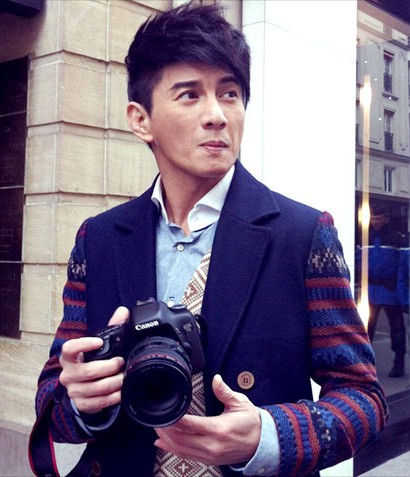
อู๋ ฉีหลง

| name = อู๋ ฉีหลง
| image = Nicky Wu with Canon camera on the streets of Paris 20120207.jpg
| birthname = อู๋ ฉีหลง
| spouse = ม้า หย่าซู|หม่า ย่าซู (พ.ศ. 2549 - พ.ศ. 2552)หลิว ซือซือ (พ.ศ. 2558- ปัจจุบัน)
| othername = นิกกี้ วู Nicky Wu, นิโคลาส วู Nicholas Wu Qilong, ผีลี่หู่ (เสือสายฟ้า) "Pilihu" (霹靂虎; Thunderbolt Tiger)
| occupation = นักร้อง/นักแสดง
| homepage =
| ตุ๊กตาทอง =
| สุพรรณหงส์ =
| ชมรมวิจารณ์บันเทิง =
| โทรทัศน์ทองคำ =
| ฉายา = ผีลี่หู่ เสือสายฟ้า
| imdb_id = 0943149
| ส่วนเกี่ยวข้อง = เสียวหู่ตุ้ย
อู๋ ฉีหลง Nicky Wu (ชื่อเต็ม Nicholas Wu Qilong)  เกิดเมื่อวันที่ 31 ตุลาคม พ.ศ. 2513 หรือ ค.ศ. 1970 ที่ เมืองไทเป, ไต้หวัน ชีวิตในวัยรุ่นของเขาต้องรับภาระเป็นหัวหน้าครอบครัวแทนพ่อของเขา เนื่องจากว่าพ่อของเขากำลังหนีหนี้อยู่ และในช่วงอายุ 18 ปี นี่เอง ทำให้เขาเข้าสู่วงการบันเทิงในฐานะสมาชิกวง เสียวหู่ตุ้ย พร้อมทั้งโด่งดังร่วมกับ ซู โหย่วเผิง ซึ่งเขากับ ซู โหย่วเผิง ได้เป็นนักร้องจตุรเทพวัยรุ่นของเกาะไต้หวัน
อู๋ ฉีหลง เป็นนักร้องและนักแสดงที่มีชื่อเสียงจากละครเรื่อง ปู้ปู้จิงซิน ในบท หย่งเจิ้งฮ่องเต้ แต่ผลงานที่แจ้งเกิดให้แก่เขาเต็มตัว คือ บทนักแสดงนำจากภาพยนตร์เรื่อง ม่านประเพณี รักเรานี้ชั่วนิรันดร์ (The Lovers 梁祝)梁祝_(1994年電影) ร่วมกับ หยางไฉ่หนี Charlie Yeung ผลงานของผู้กำกับ ฉีเคอะ Tsui Hark ในปี 1994 เป็นภาพยนตร์เรื่องราวความรักคลาสสิกที่ประสบความสำเร็จอย่างท่วมท้น รวมถึงกวาดรางวัลมากมาย ส่งผลให้เพลงประกอบภาพยนตร์ "The Butterfly Lovers" ที่ขับร้องร่วมกันโดย นักแสดงนำ อู๋ ฉีหลง และ หยางไฉ่หนี ได้กลายเป็นหนึ่งในผลงานชิ้นเอกคลาสสิกของวงการภาพยนตร์梁祝/14583054 และจากการถ่ายทำภาพยนตร์ร่วมกัน ทั้งคู่ได้คบหาดูใจกันในชีวิตจริงท่ามกลางกระแสตอบรับที่ดีของผู้กำกับ สื่อมวลชน และแฟนคลับในยุค 1990s
ชีวิตส่วนตัว อู๋ ฉีหลง เคยแต่งงานกับ หม่าหย่าจือ แต่ก็เลิกรากันไป ปัจจุบัน อู๋ ฉีหลง เป็นนักแสดงและนักธุรกิจที่ประสบความสำเร็จจากการนำ บริษัท Straw Bear Entertainment Group ผู้ผลิตและจัดจำหน่ายซีรี่ส์และละครจีน ที่ก่อตั้งขึ้นด้วยน้ำพักน้ำแรงของตนเอง เข้าสู่ตลาดหลักทรัพย์ฮ่องกง สร้างฐานะมั่นคงให้ครอบครัว อู๋ ฉีหลง แต่งงานกับ หลิว ซือซือ นางเอกคู่ขวัญจากละครเรื่อง ฝ่ามิติลิขิตสวรรค์ Bu Bu Jing Xin ซึ่งทั้งสองได้พบรักกันในละครเรื่องนี้ในปี 2011 ทั้งคู่ได้เปิดเผยการคบกันอย่างเป็นทางการ พร้อมโพสรูปคู่ผ่าน เว่ยป๋อ Weibo ของทั้งคู่ ในวันที่ 13 พฤศจิกายน 2013 โดย หลิว ซือซือ มีอายุน้อยกว่าฝ่ายชาย 17 ปี ทั้งคู่จดทะเบียนสมรสกันในวันที่ 20 มกราคม 2015 ณ กรุงปักกิ่ง และได้จัดพิธียกน้ำชาแต่งงานตามประเพณีจีนดั้งเดิม และงานแต่งงานพิธีสากล ณ เกาะบาหลี ในวันที่ 20 มีนาคม 2016 โดยเจ้าบ่าวมอบหุ้นบริษัทของตนให้เป็นสินสอดทองหมั้น พร้อมแหวนเพชรแต่งงานน้ำหนักกว่า 5 กะรัตให้แก่เจ้าสาว เป็นงานแต่งงานที่มูลค่าหลักร้อยล้านบาทนางเอกสาววัย%2029%20ปี,ซึ่งในงานฝ่ายชาย หลิว ซือซือ ให้กำเนิดบุตรชาย ปู้ปู้ (BuBu) แก่ อู๋ ฉีหลง เมื่อวันที่ 27 เมษายน 2019 ที่ไต้หวัน
ทั้งนี้ ในบทเอ่อคัง จากเรื่อง องค์หญิงกำมะลอ ซึ่งแต่เดิมนั้น ผู้กำกับของละครชุดนี้ ได้ทาบทามบทนี้ให้กับเขา แต่เขาได้ปฏิเสธ เนื่องจากว่า เขาติดสัญญาทางฮ่องกง โจวเจี๋ยจึงรับบทนี้ไป
== ผลงานเพลง ==
=== ร่วมกับวงเสียวหู่ตุ้ย ===
* ซินเหนียนไคว่เล่อ
* อ้าย
* ไจ้เจี้ยน
=== อัลบั้มเดี่ยว ===
* Wind Chaser (1993)
* My Summer Dream (1994)
* Hero (1996)
==ผลงานด้านการแสดง==
===ภาพยนตร์===
===ละครโทรทัศน์===
== อ้างอิง ==
== แหล่งข้อมูลอื่น ==
* Weibo อู๋ ฉีหลง
* ประวัติพอสังเขปของอู๋ฉีหลง
* เฟซบุ๊คแฟนคลับของอู๋ฉีหลง
* กระทู้แฟนคลับของอู๋ฉีหลงในพันทิพ
หมวดหมู่:นักร้องไต้หวัน
หมวดหมู่:นักแสดงไต้หวัน
หมวดหมู่:บอยแบนด์ไต้หวัน
หมวดหมู่:นักร้องเพลงภาษาจีนกลาง
หมวดหมู่:บุคคลจากไทเป